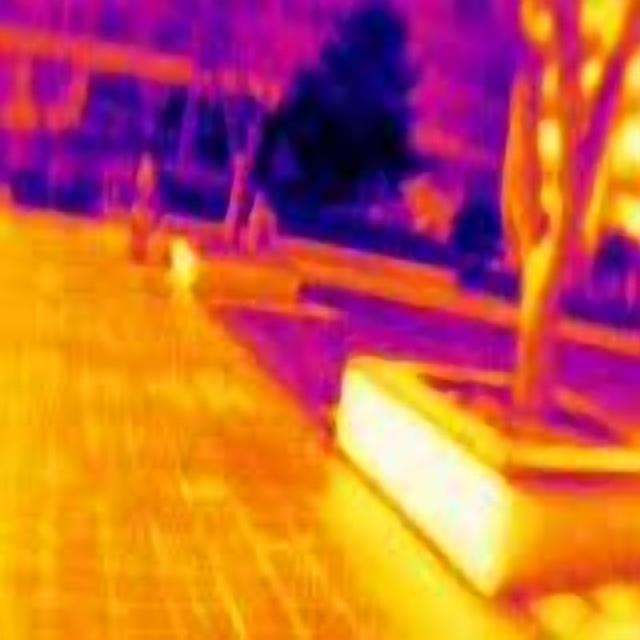
Detected objects:
label: person
label: person